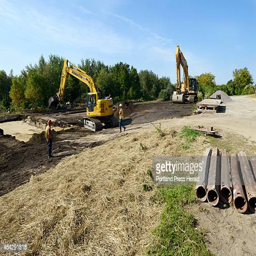
workers construct a road into new yard off st